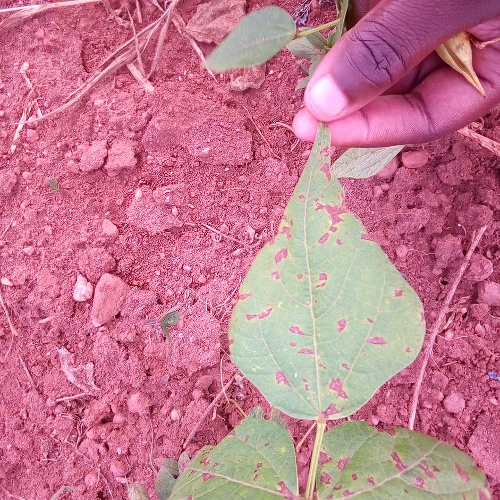
Leaf condition: angular_leaf_spot